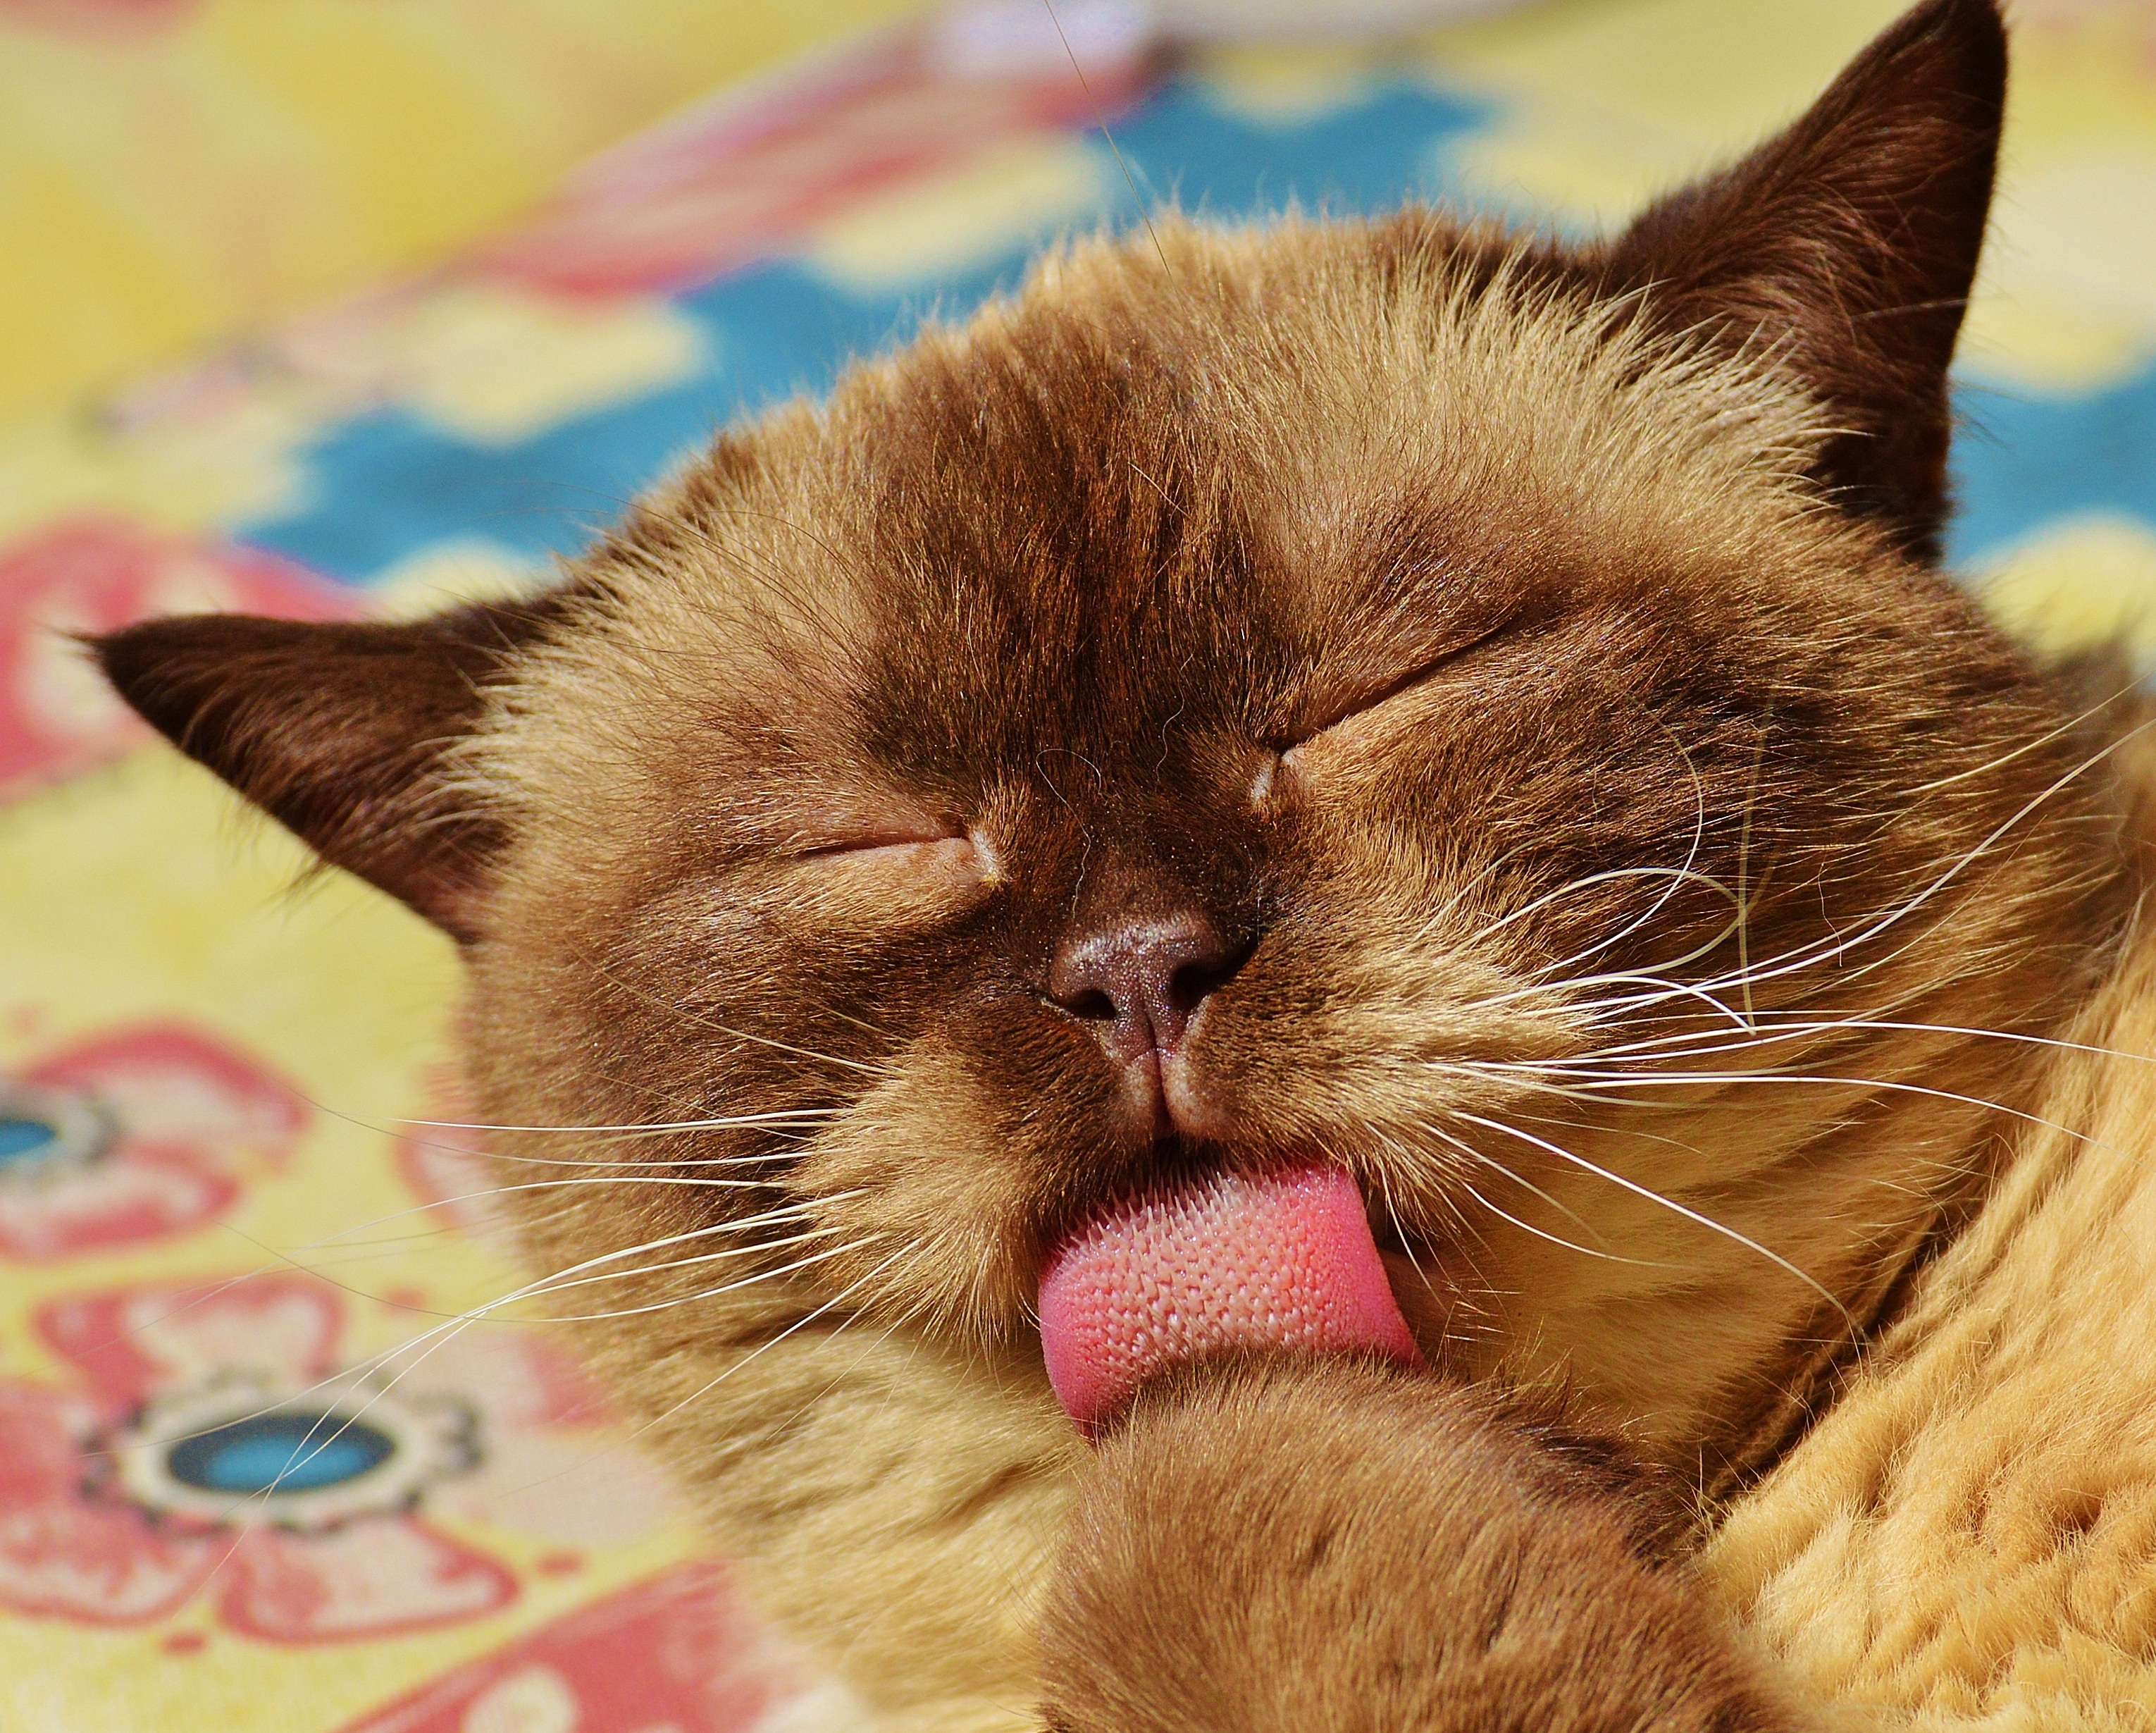
sweet, cute, fur, kitten, cat, brown, mammal, blue eye, thoroughbred, nose, whiskers, beige, vertebrate, mieze, dear, british shorthair, cat wash, small to medium sized cats, cat like mammal, domestic short haired cat